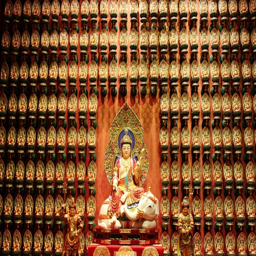
unitary state self - guided walking tour : there are thousands of author throughout the temple